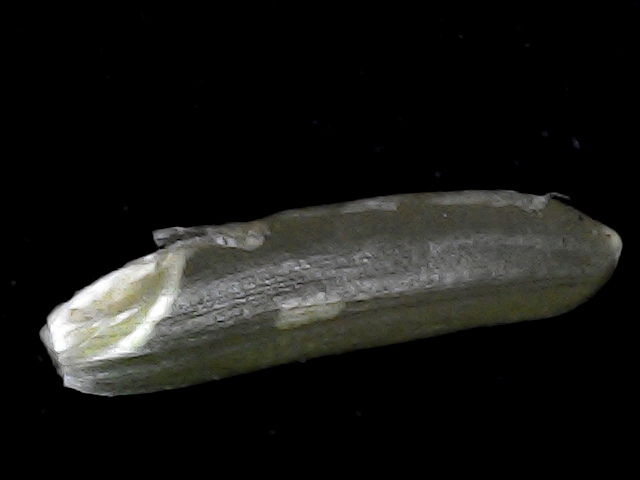
Rice variety: BD70